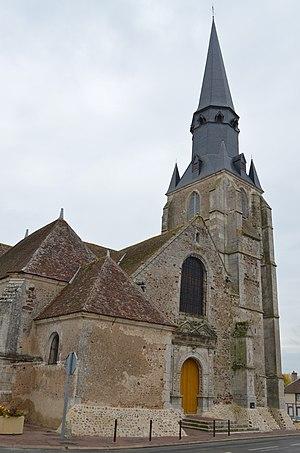
Eglise Notre-Dame - Yèvres (Eure-et-Loir)
Cet article recense les monuments historiques d'Eure-et-Loir, en France.
Yèvres est une commune française située dans le département d'Eure-et-Loir en région Centre-Val de Loire.